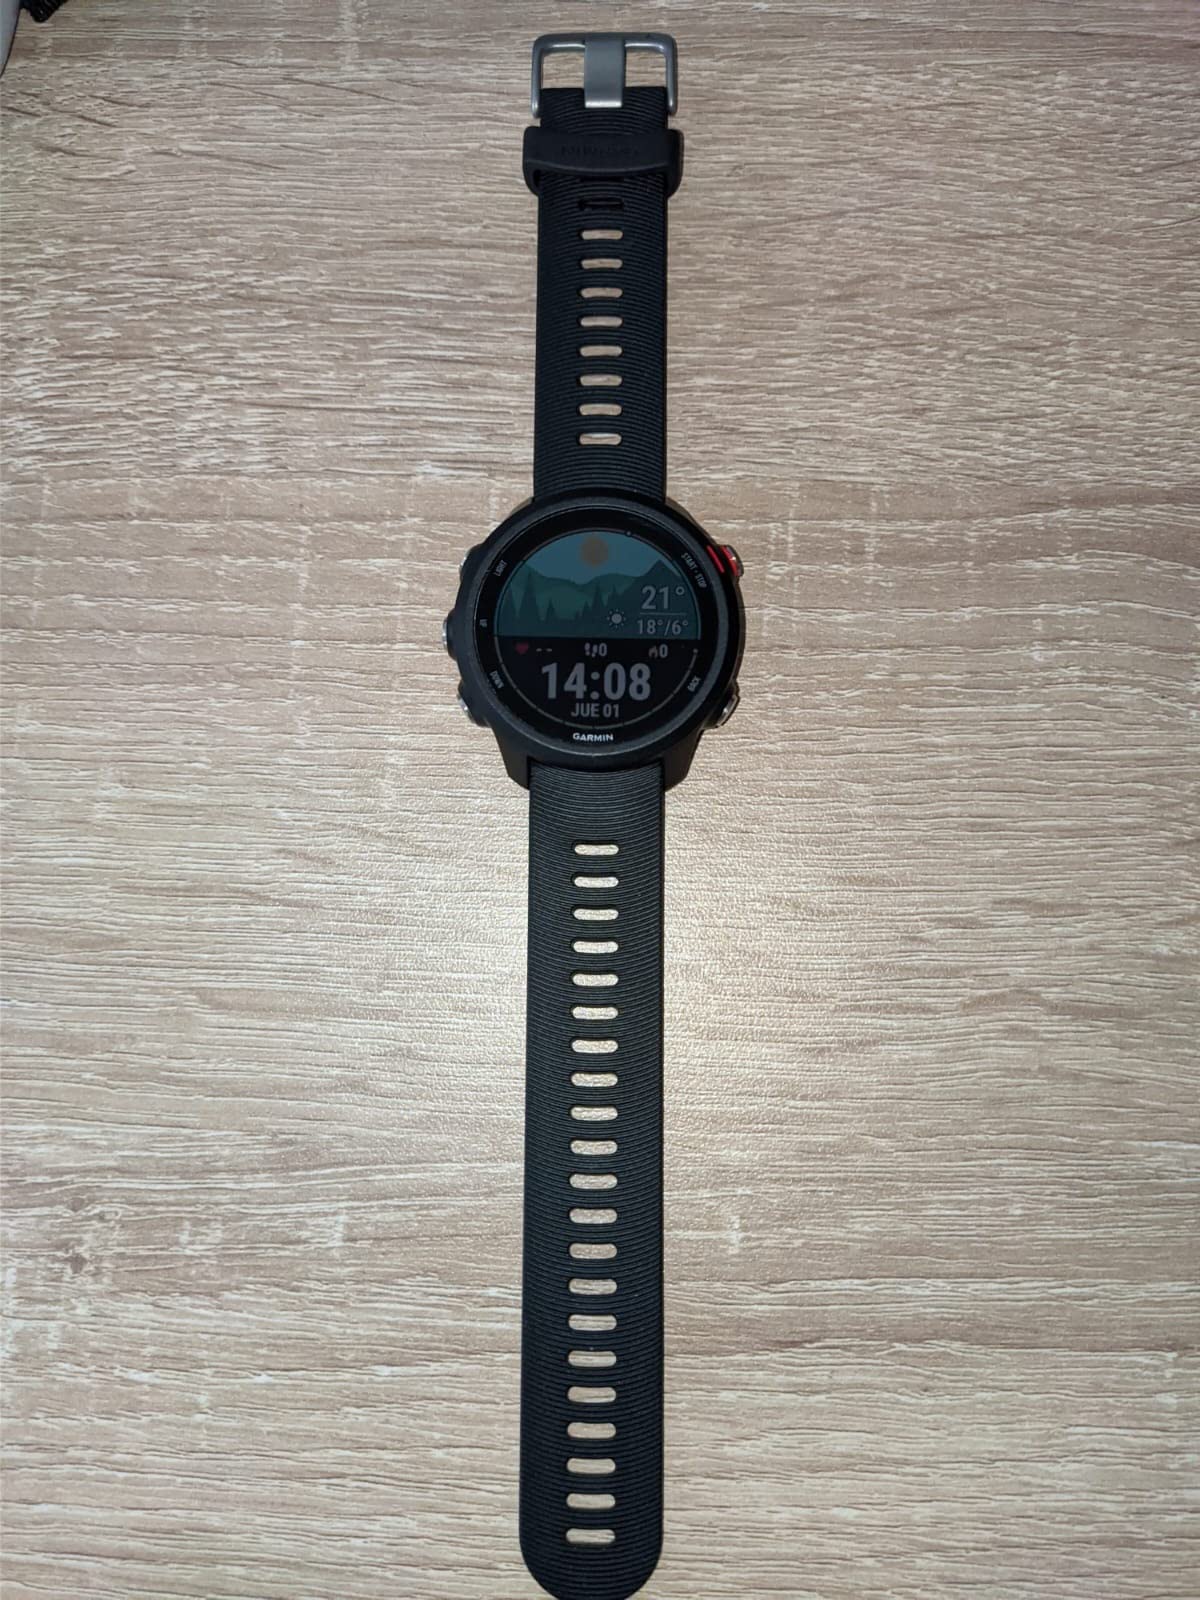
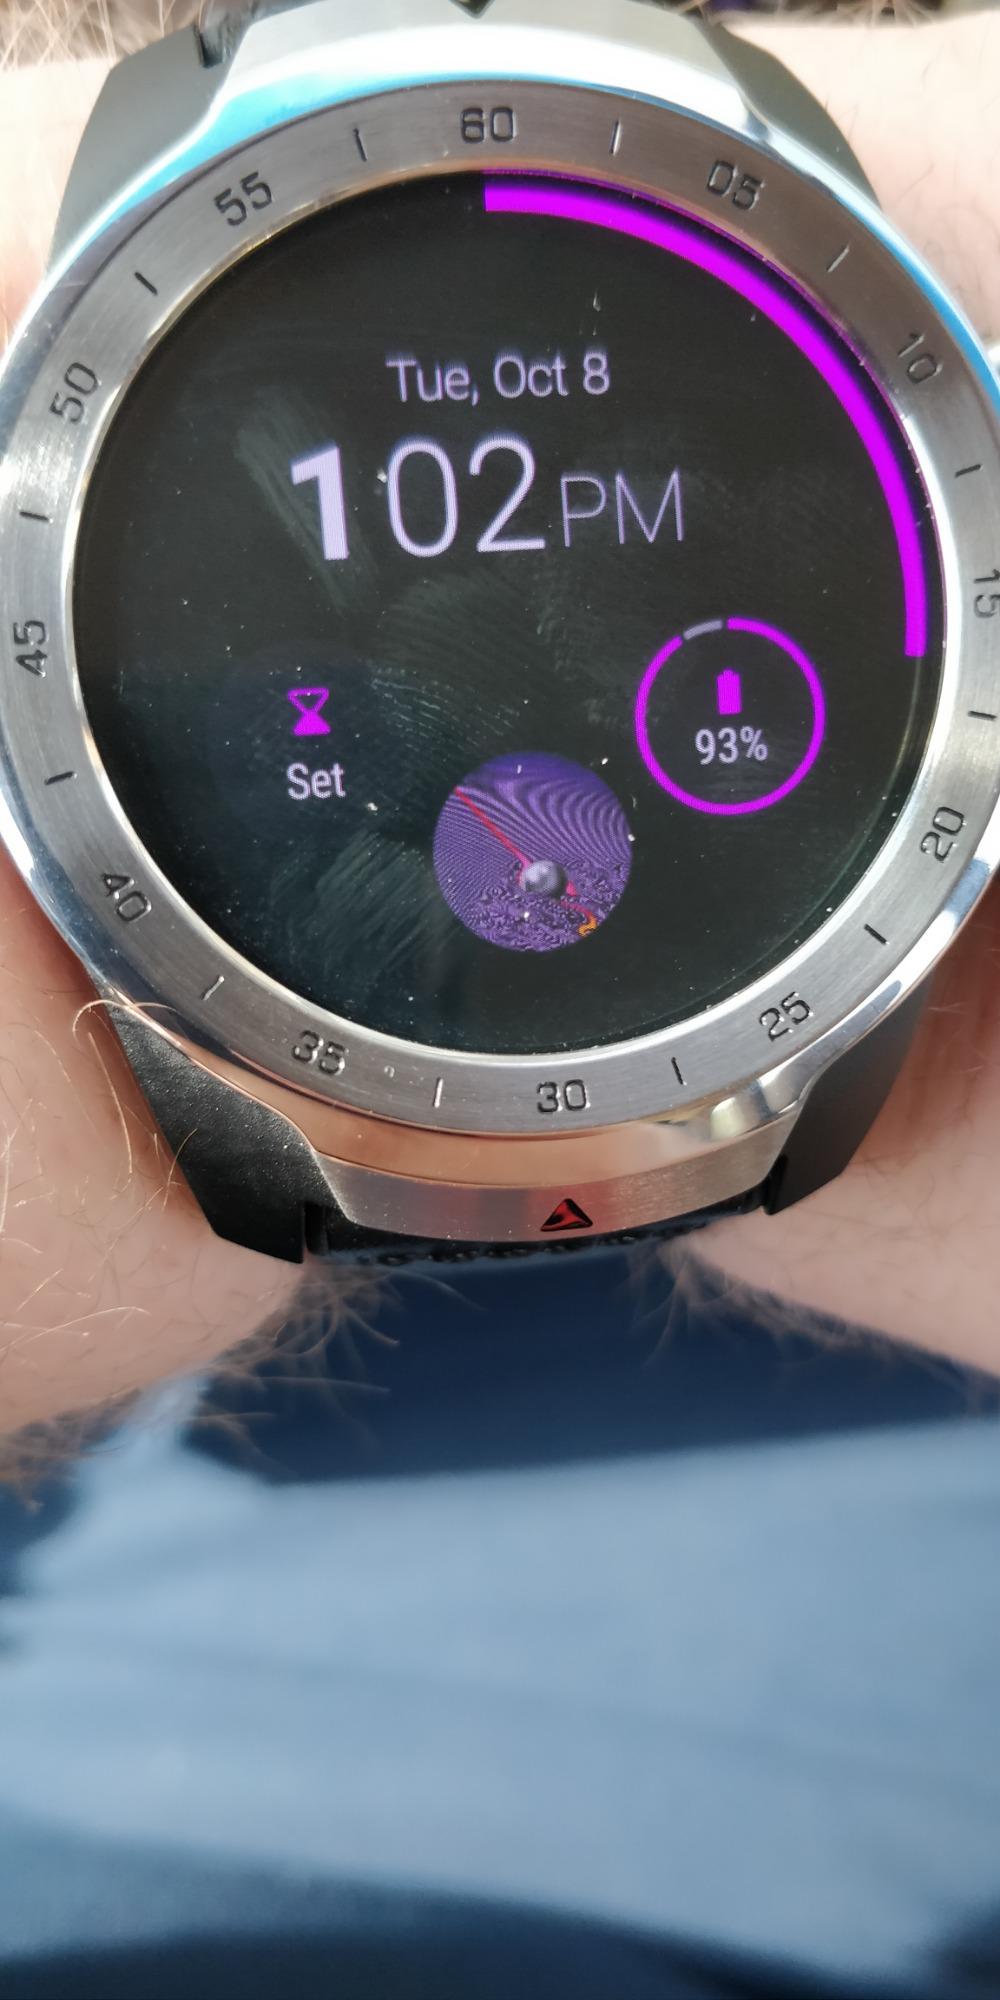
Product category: smartwatch
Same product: no